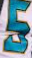
Number: 5